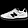
Label: Sneaker